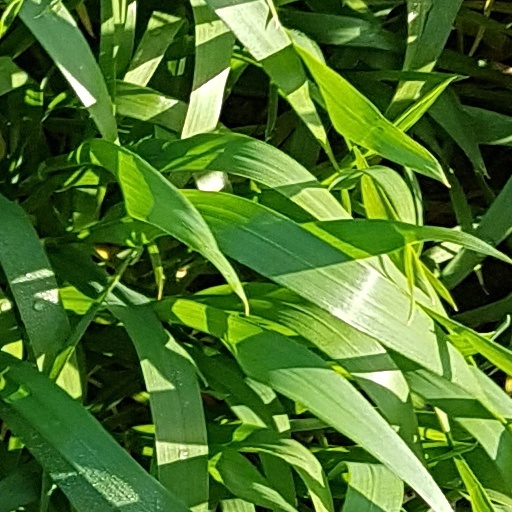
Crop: wheat